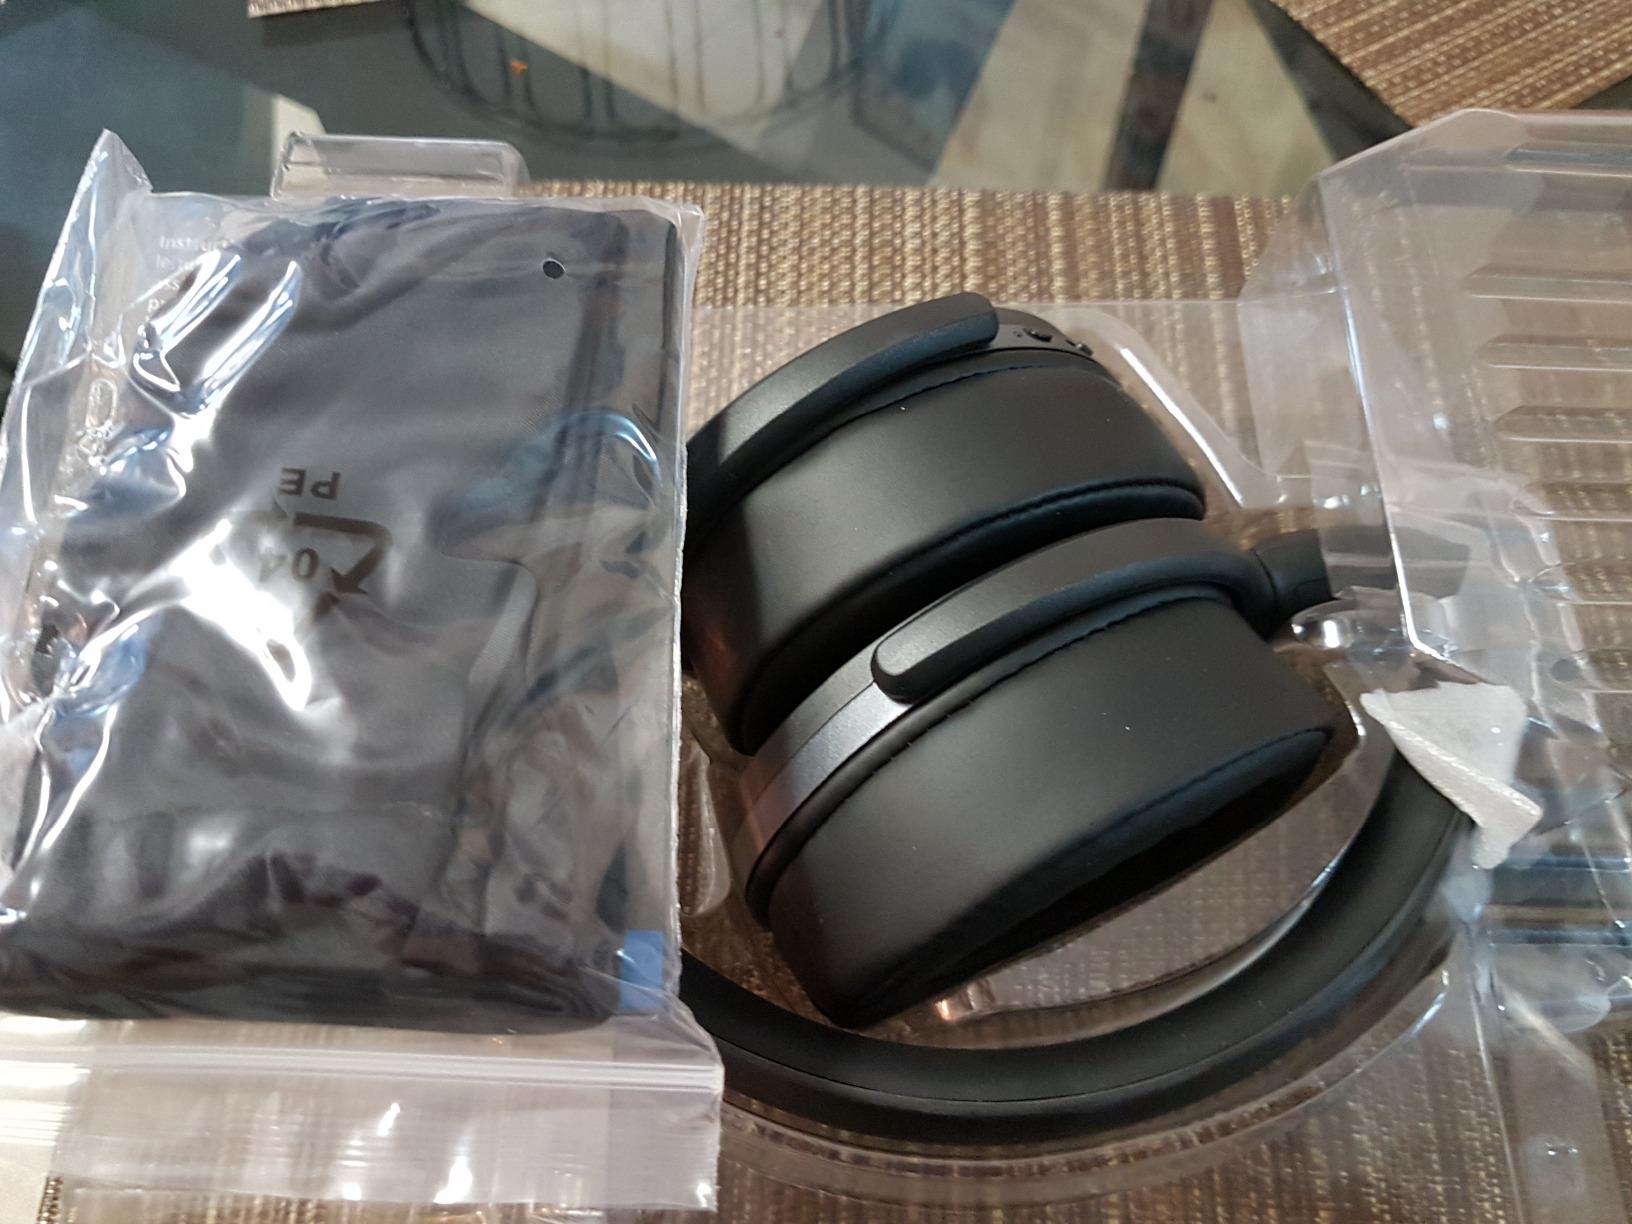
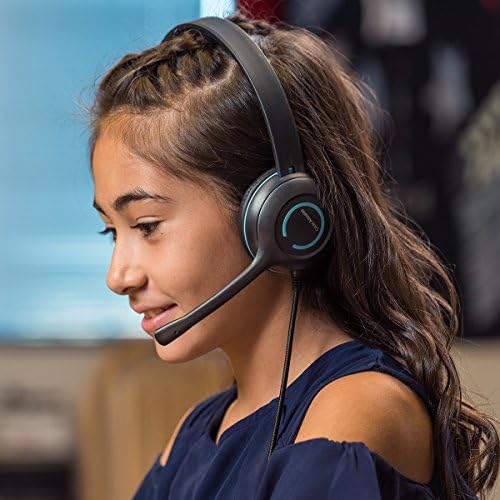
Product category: headphones
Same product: no